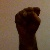
The image shows a hand gesture representing the letter 'S' in Indian Sign Language.